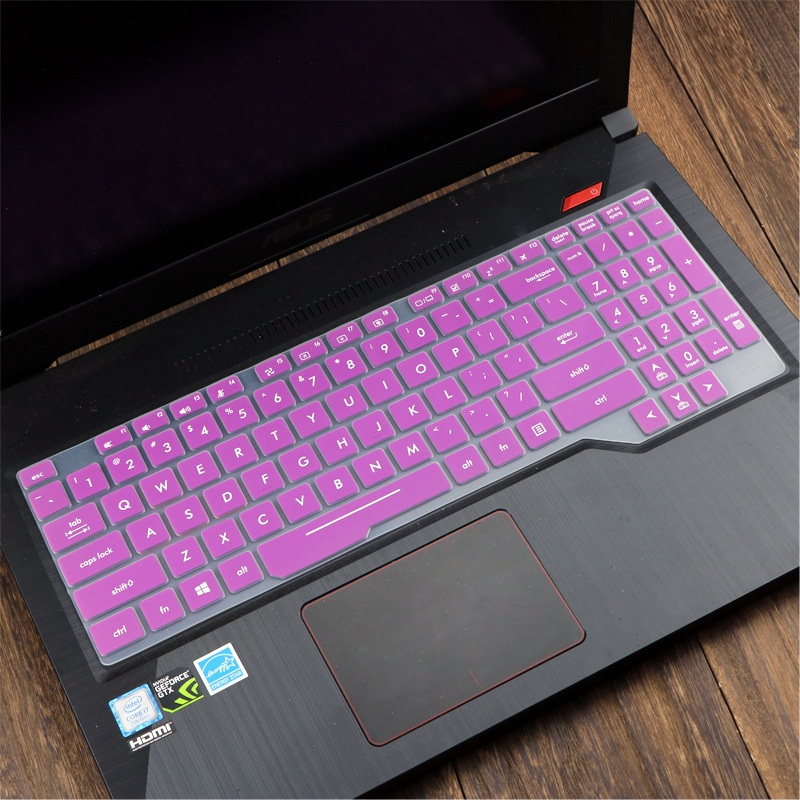
ASUS Flight Laptop Keyboard Protective Film Cover
Brand: CJ Dropshipping
Category: Electronics > Electronics Accessories > Electronics Films & Shields > Keyboard Protectors